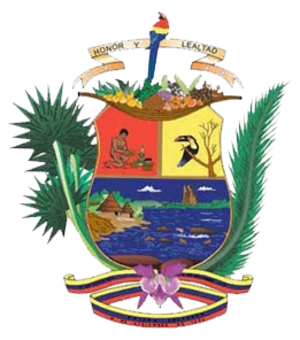
L'État d'Amazonas est un État du Venezuela, bordé au nord par les États de Bolívar et d'Apure, au sud et à l'est par le Brésil et à l'ouest par la Colombie. État situé au nord du bassin versant du fleuve Amazone dont il tire son nom, il possède un climat tropical. En 2011, il compte 146 480 habitants. Sa capitale et plus grande ville est Puerto Ayacucho.